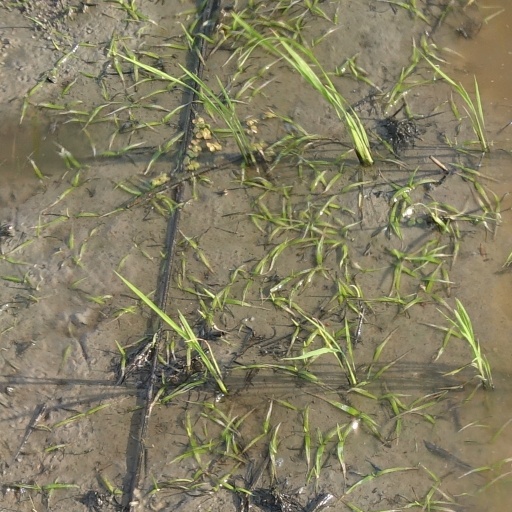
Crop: rice